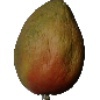
Label: Papaya 1